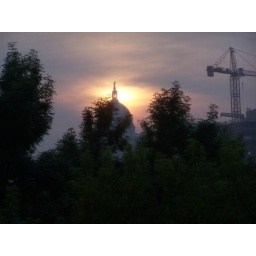
Sunrise through the clouds behind the State Capitol in Madison, WI: the view from my hotel window